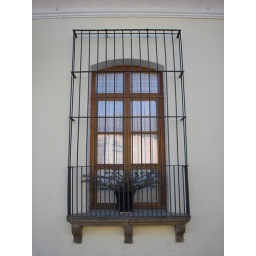
many of the houses in antigua had potted flowers on the windowsills.